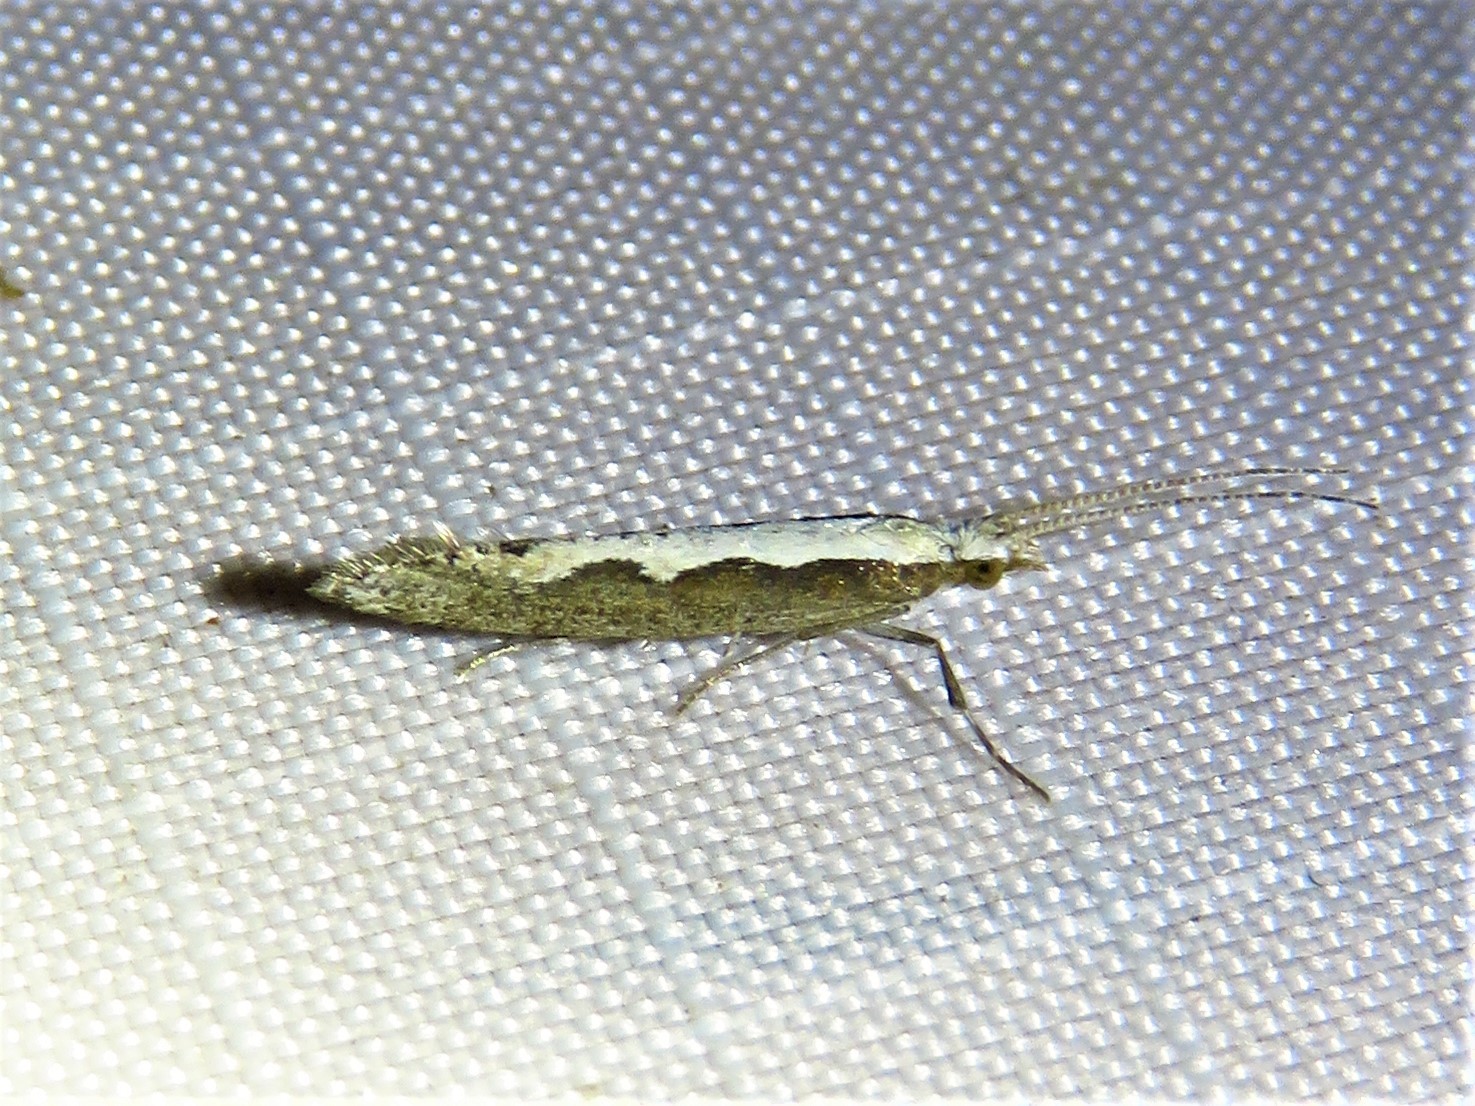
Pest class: diamondback_moth